Liberal Democrat Conference

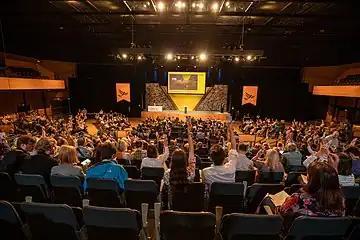
Party members at the Conference voting on a Motion by raising their party cards

A Motion is put forward before each debate, and must be submitted to the party's Federal Conference Committee at least eight weeks before Conference. These are then published in the Conference Agenda.